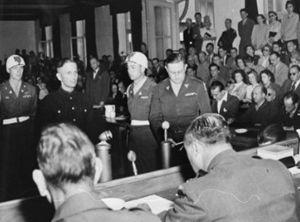
Le SS-Obergruppenführer Josias, prince héréditaire de Waldeck et Pyrmont au procès de Buchenwald, Dachau, Allemagne.
Josias de Waldeck-Pyrmont était l'héritier apparent du trône de la principauté de Waldeck-Pyrmont et un général de la SS. À partir de 1946 jusqu'à sa mort, il était le chef de la Maison Princière de Waldeck-Pyrmont. Après la Seconde Guerre mondiale, il fut condamné à la prison à vie au procès de Buchenwald pour son rôle dans l'administration du camp de concentration, violant les lois et usages de la guerre en relation avec les prisonniers de guerre. Il fut néanmoins libéré après avoir purgé trois ans de prison.